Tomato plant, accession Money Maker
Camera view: horizontal (90 deg, fisheye); turntable rotation: 270 degrees
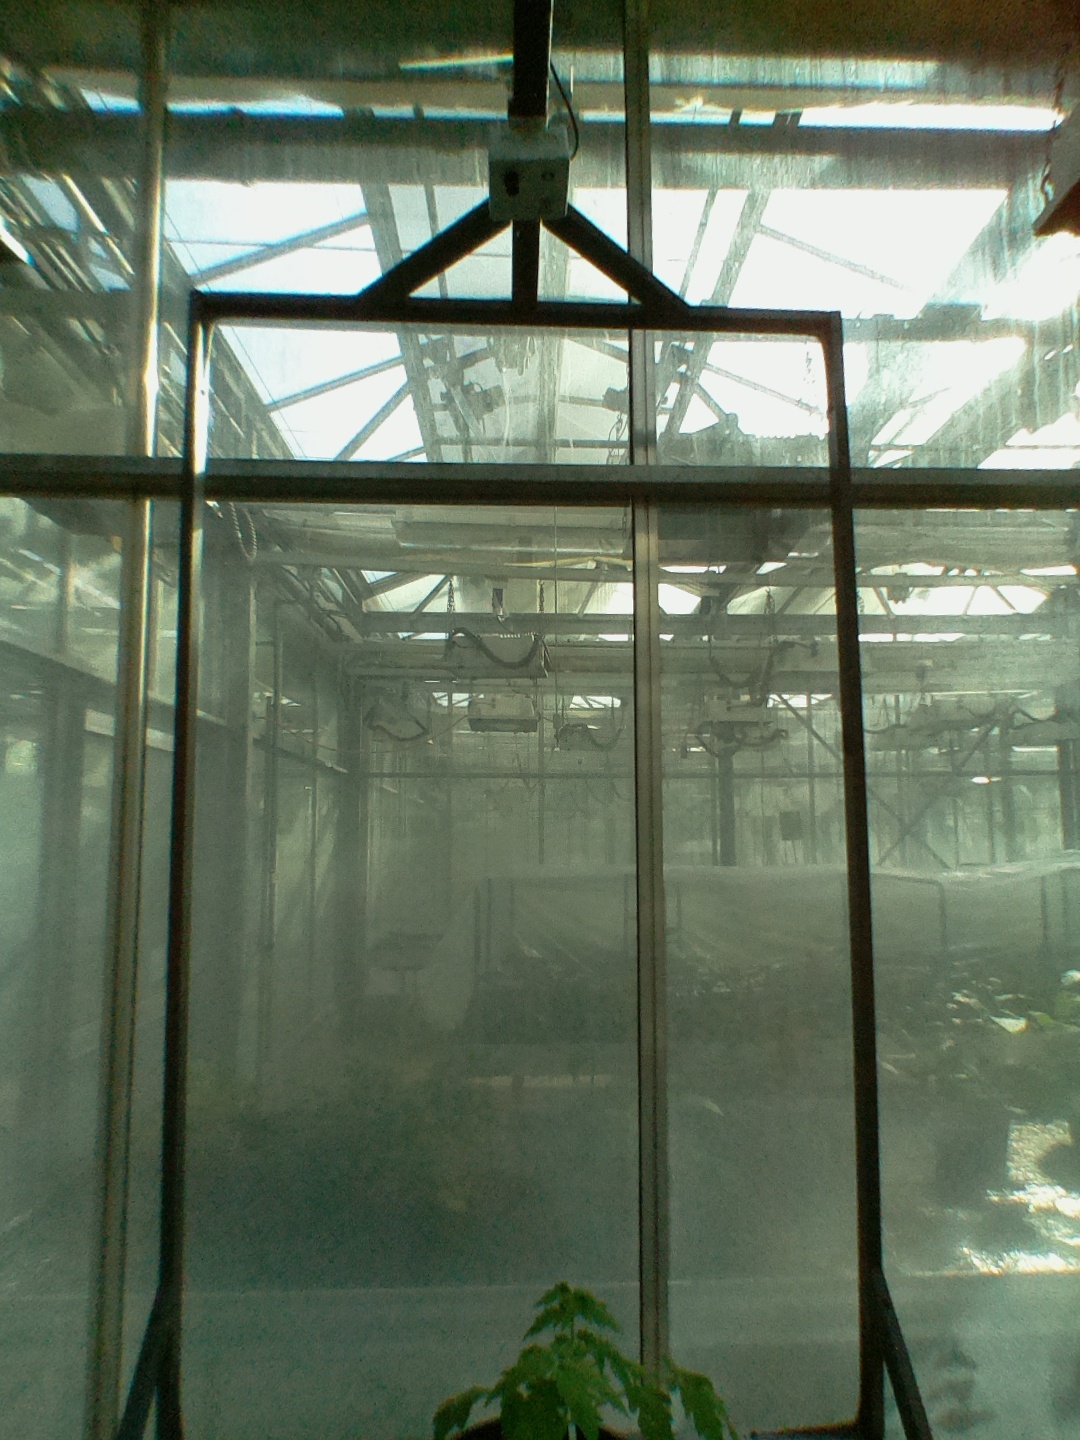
BBCH growth stage 13: 6 of true leaves visible